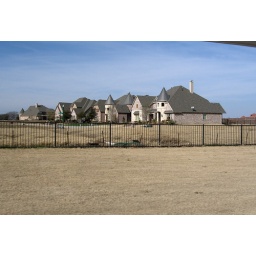
The grass is not dead I'm told. It just turns brown in the Winter